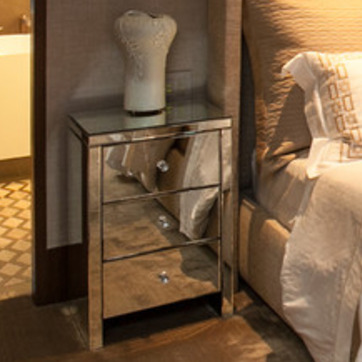
Material: mirror